Yupʼik clothing

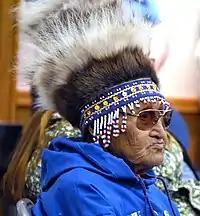
A dance headdress ("nasqurrun"), 2009

Hood or Parka hood ("nacaq, uqurrsuk" in Yup'ik, "nacar" in Cup'ig) is a common hat on the parka. The Greenlandic Inuit (Kalaallit, Tunumiit, and Inughuit), the Canadian Inuit, and the Alaskan Iñupiat and Yup’ik usually wear a parka style which has an attached hood with a fur ruff to protect the face. These hoods are usually trimmed with an Arctic fox tail, or a broad strip of wolf or wolverine fur. The "tengqucuk" is a tip of parka hood; the "kak’acuk" is a pompon on tip of parka hood or hat; the "kakauyaq" is a decoration at the crown of the hood of a young woman's traditional Yup’ik parka that consists of strands of red, black, and, white beads or strips of calfskin; the "menglairun" is a strip of fur between the ruff and hood of a parka. The formation of the Eskimo Nebula resembles a person's head surrounded by a parka hood. The emperor goose's Yup’ik name "nacaullek" literally means "one having a parka hood".